Stefanie Melbeck

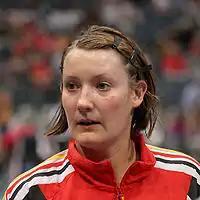
Melbeck in July 2008 in a match against Angola

Stefanie Melbeck (born 16 April 1977 in Hamburg) is a retired German handball player. She last played for the club Buxtehuder SV, and has earlier played for the Danish clubs Randers HK and KIF Kolding.